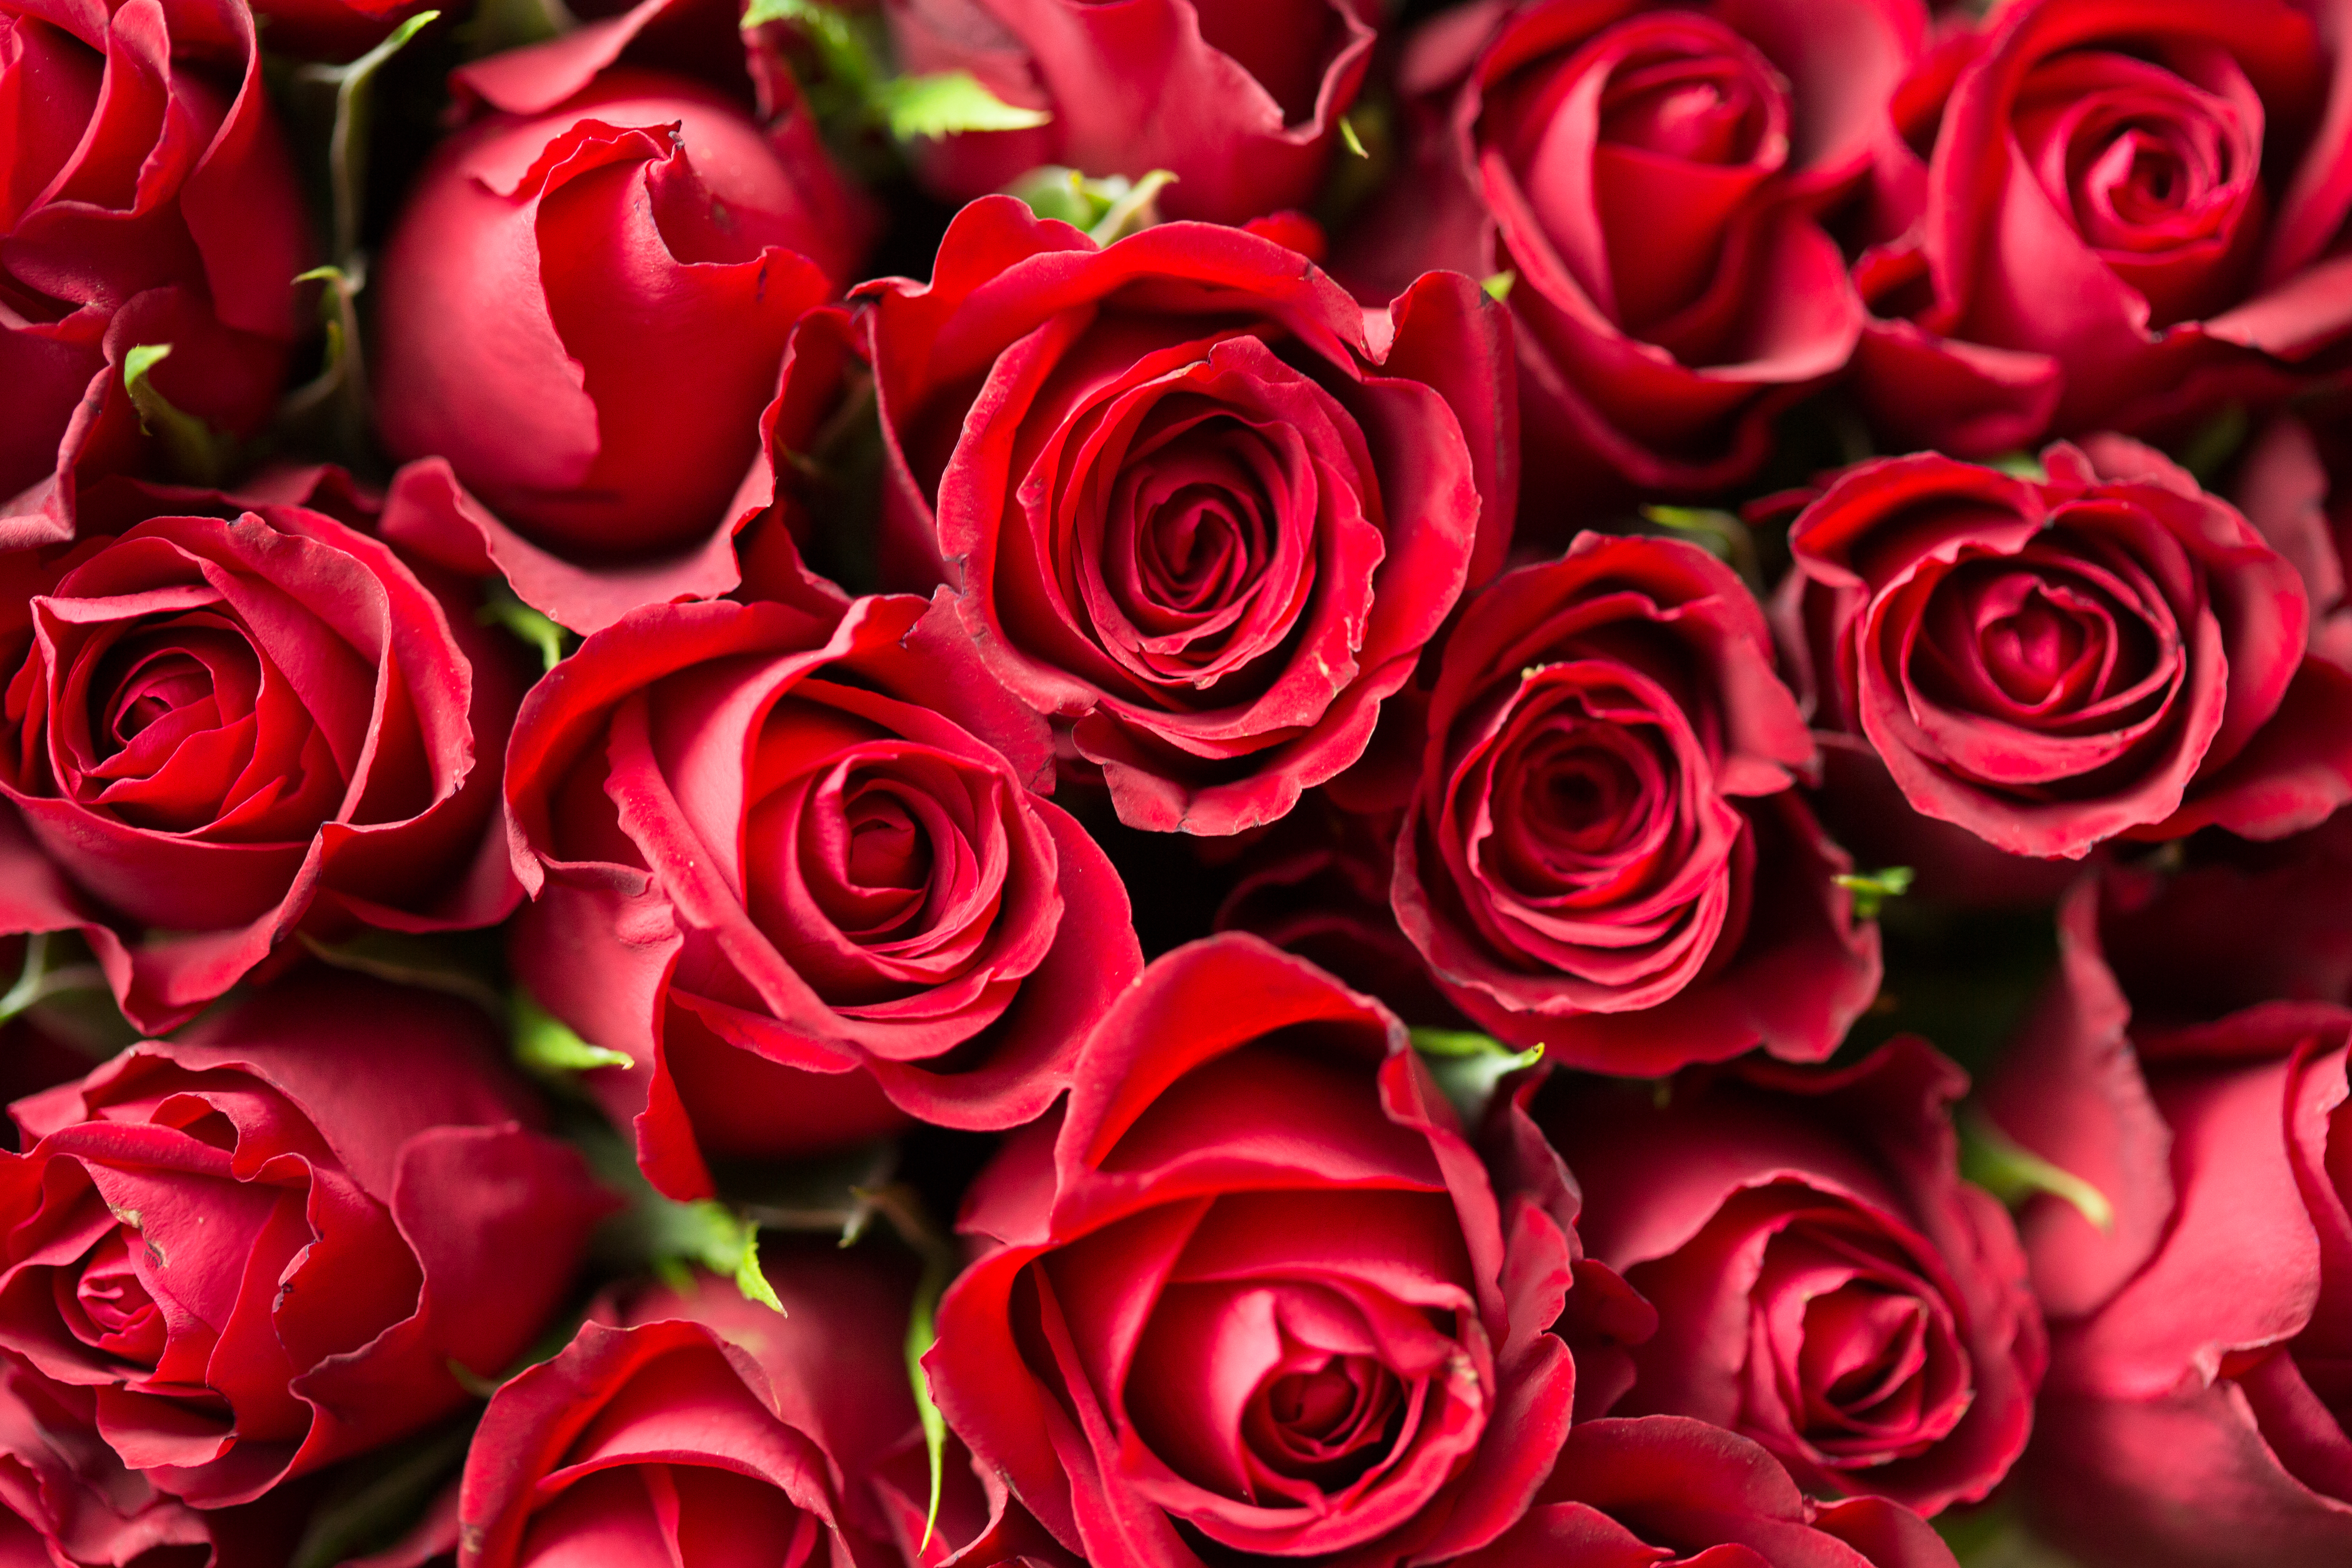
plant, flower, petal, bloom, love, bouquet, gift, rose, red, romance, romantic, blooming, pink, flora, flowers, close up, roses, petals, anniversary, valentine, bud, floristry, floribunda, macro photography, valentine's day, flowering plant, garden roses, rose family, red roses, flower bouquet, land plant, rose order